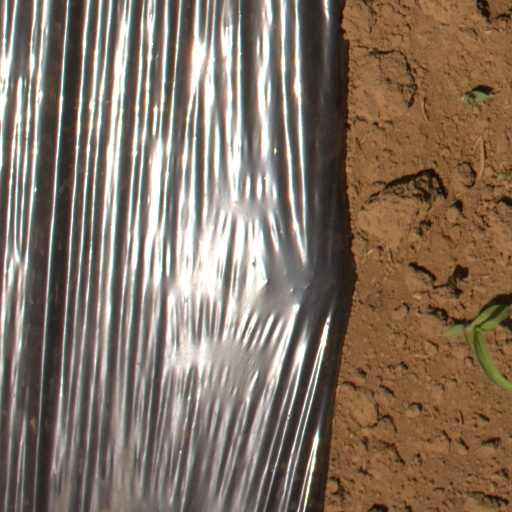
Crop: Jerusalem artichoke